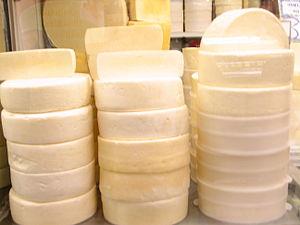
Le Canastra est un fromage à pâte pressée non cuite brésilien, produit depuis deux siècles dans la région montagneuse de l’ouest de l’état de Minas Gerais, connue sous le nom de Serra da Canastra. Il est un lointain cousin du fromage de São Jorge dans les Açores, apporté par les immigrants à l'époque du cycle de l'or du Minas Gerais. Le climat, l'altitude, les pâturages et les eaux de la Serra da Canastra donnent à ce fromage une saveur unique : forte, moyenne à chaud, dense et corsé. Depuis mai 2008, le fromage de Canastra est le patrimoine culturel immatériel brésilien, titre accordé par IPHAN, l'Institut du Patrimoine Historique et artistique National.